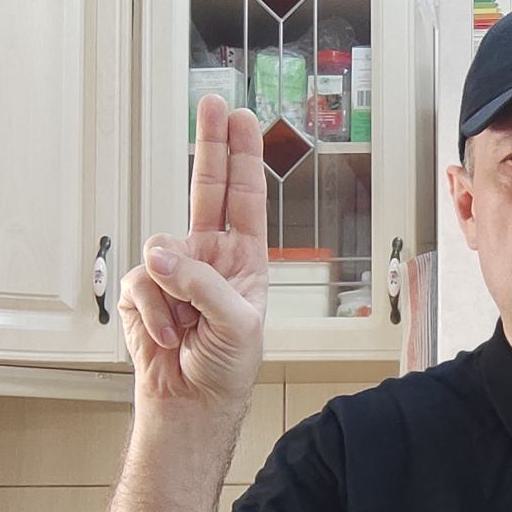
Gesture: two_up